Stefan P. Kruszewski

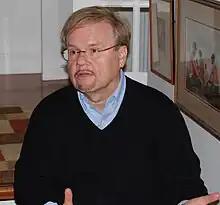
Kruszewski in 2011

Stefan Philip Kruszewski is an American clinical and forensic psychiatrist, active as a whistleblower in medically related cases. He is principal in the company which bears his name, Stefan P. Kruszewski, M.D. & Associates, P.C. in Harrisburg, Pennsylvania.